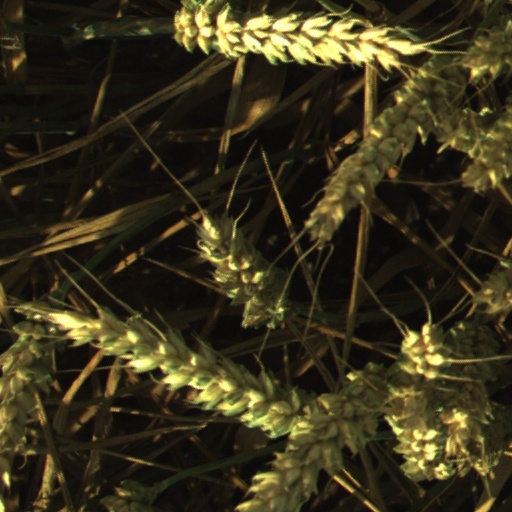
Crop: wheat